Culture of the Netherlands

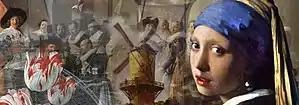
Some symbols and works of Dutch culture

The culture of the Netherlands is diverse, reflecting regional differences as well as the foreign influences built up by centuries of the Dutch people's mercantile and explorative spirit. The Netherlands and its people have long played an important role as centre of cultural liberalism and tolerance. The Dutch Golden Age is popularly regarded as its zenith.